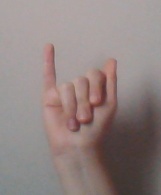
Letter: meem